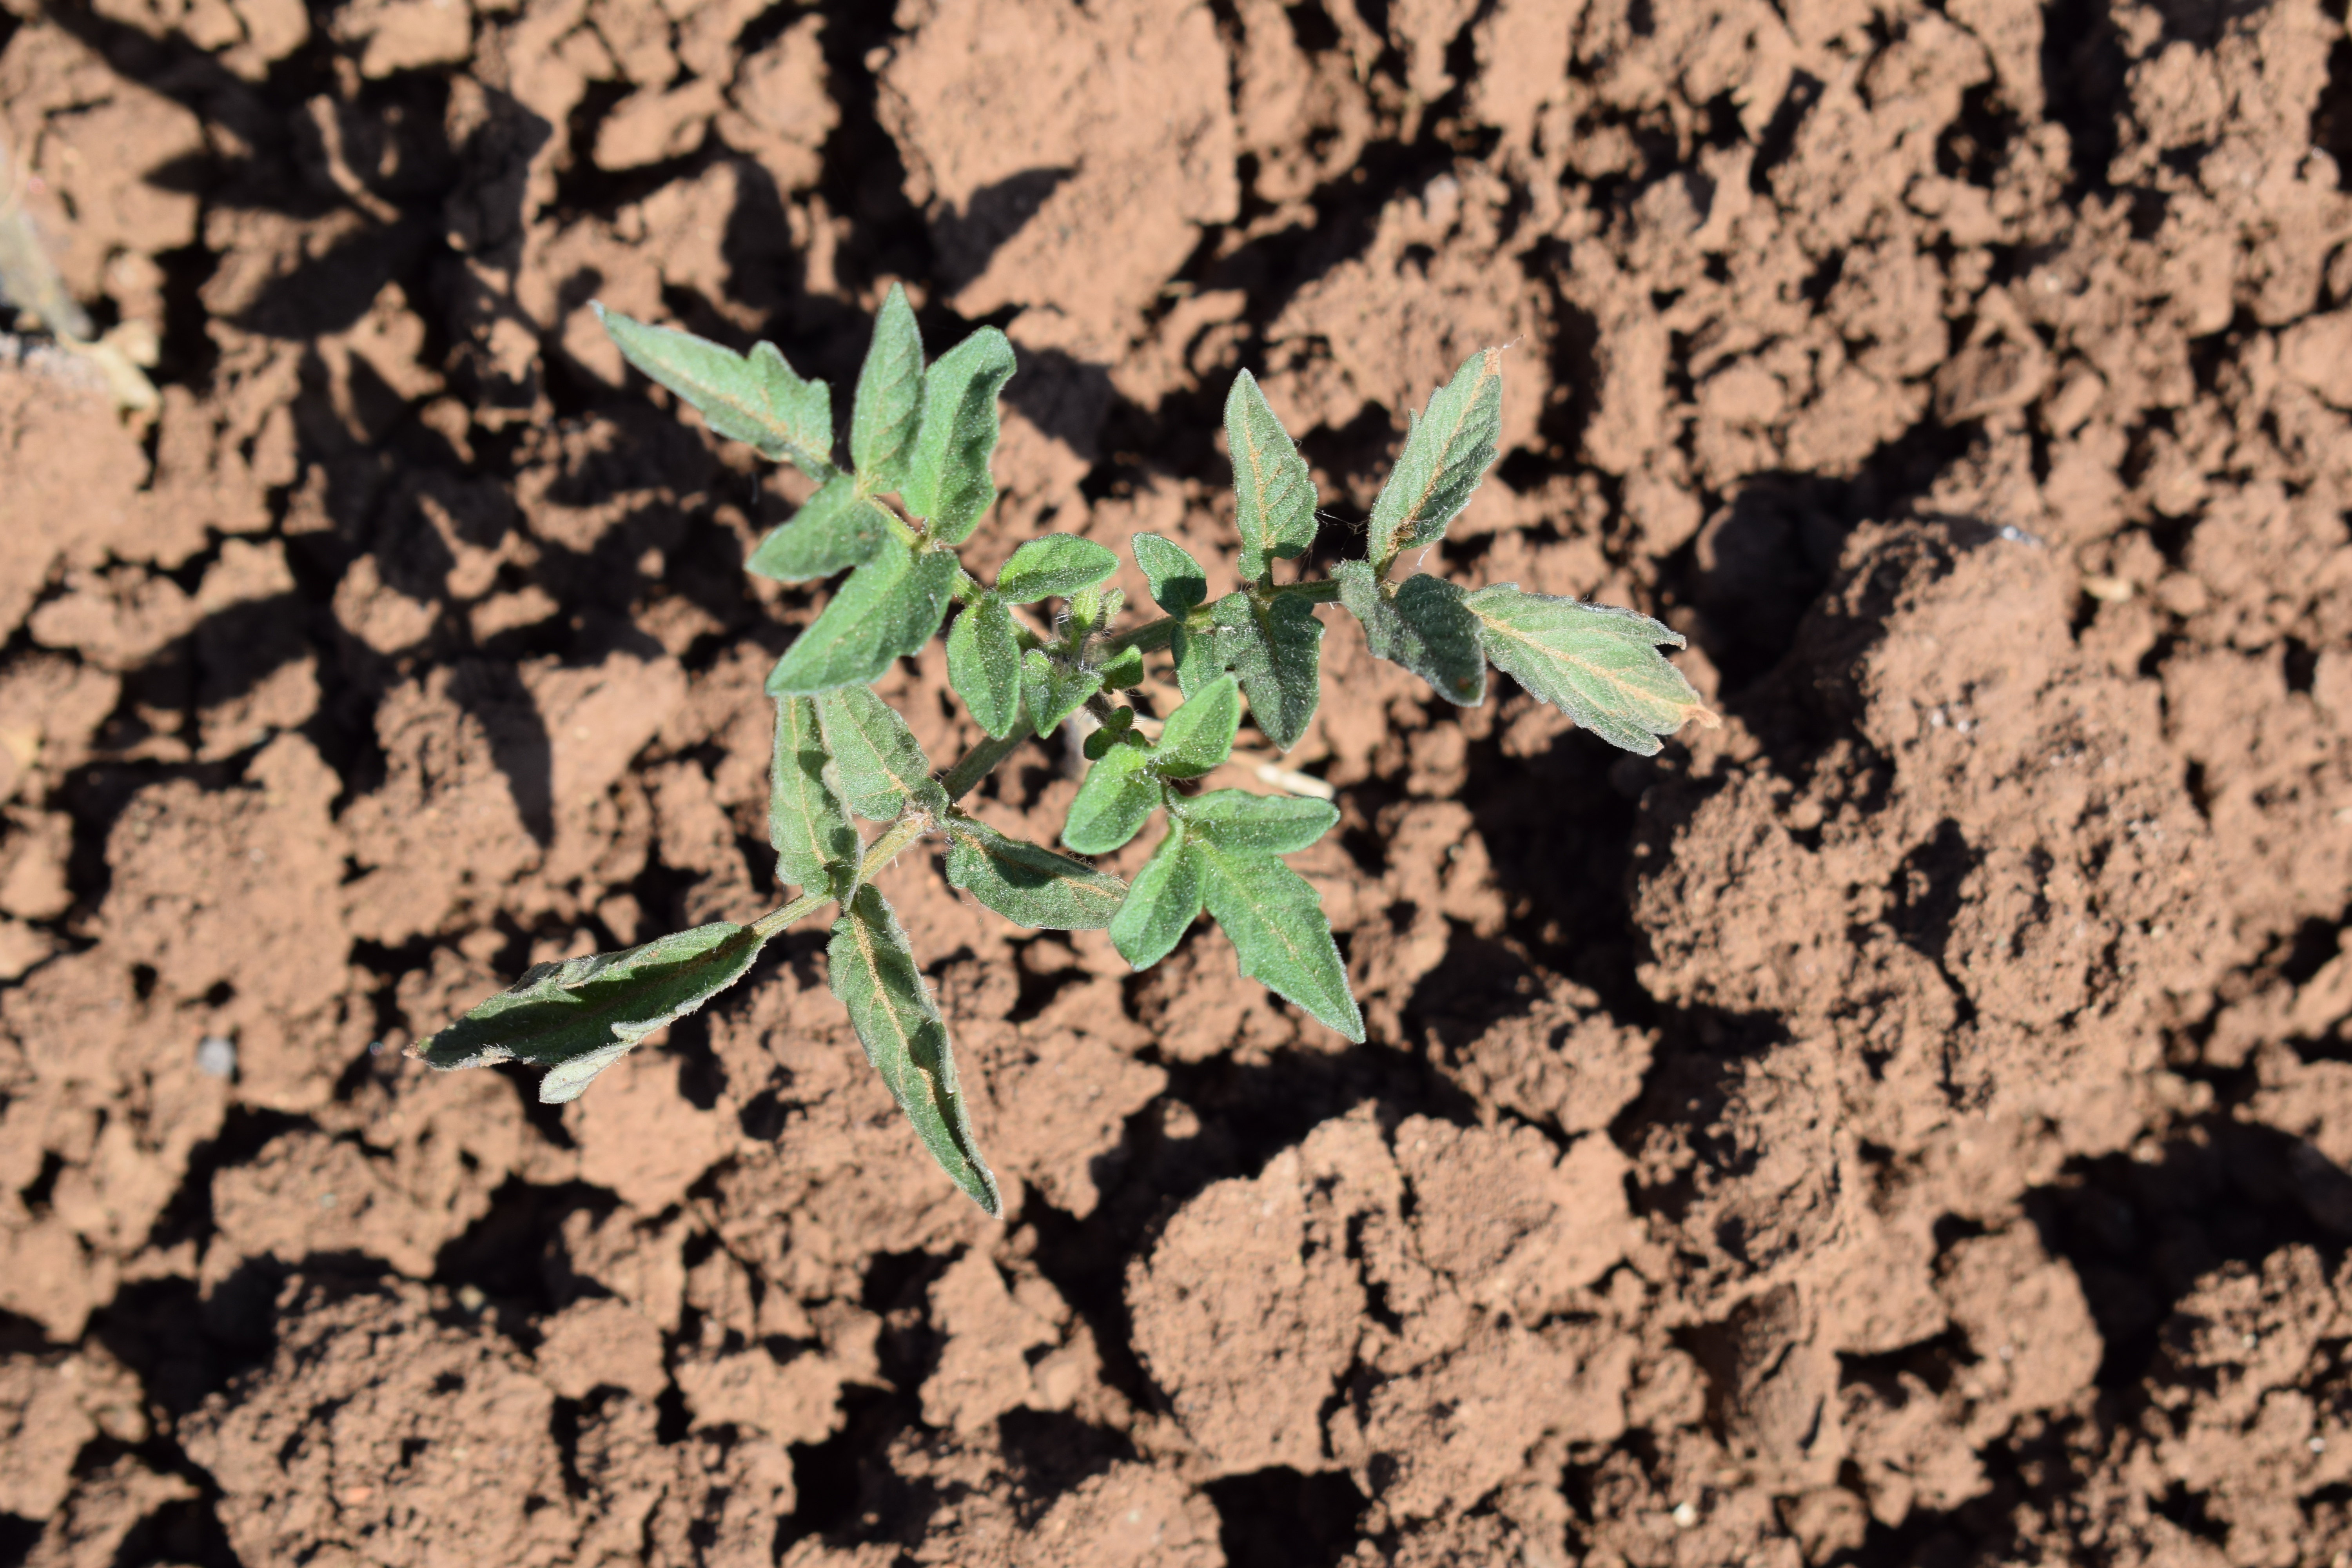
Label: tomato